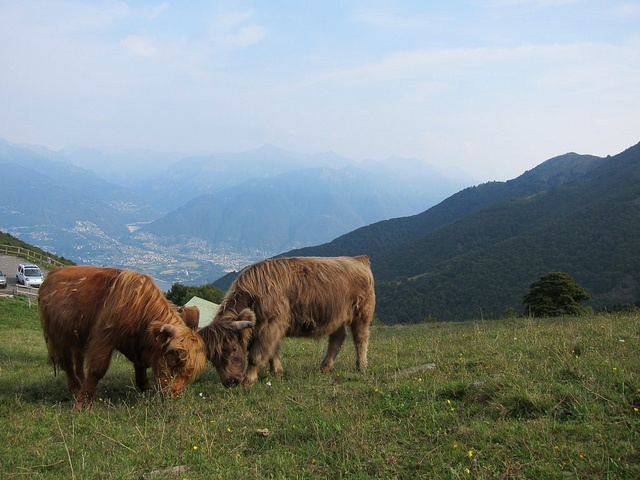
Two animals standing near each other in a mountanous area
Two long haired cows grazing in a field.
two animals standing next to each other eating some grass
Two wooly cows grazing in a field of grass and weeds.
A couple of cows standing in a grassy field.